Vic Profitt

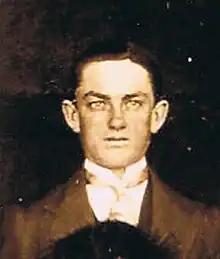

Victor Henry William Profitt (24 May 1898 – 20 October 1978) was an Australian rules footballer who played with Geelong in the Victorian Football League (VFL).